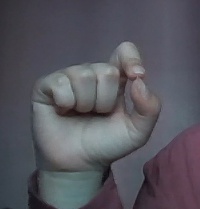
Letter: fa